Bernard Newman (designer)

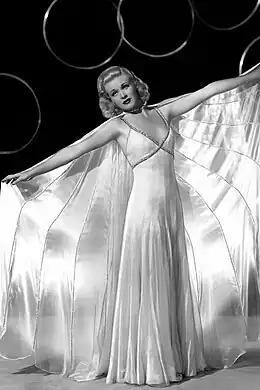

Bernard Newman was born in Joplin, Missouri in 1903. He studied in Paris at the Art Student's League. He started working at Bergdorf Goodman, a luxury goods department store in Manhattan, as a window dresser. He later became the head designer for Bergdorf Goodman, and his clothes were worn by film stars like Kay Francis.